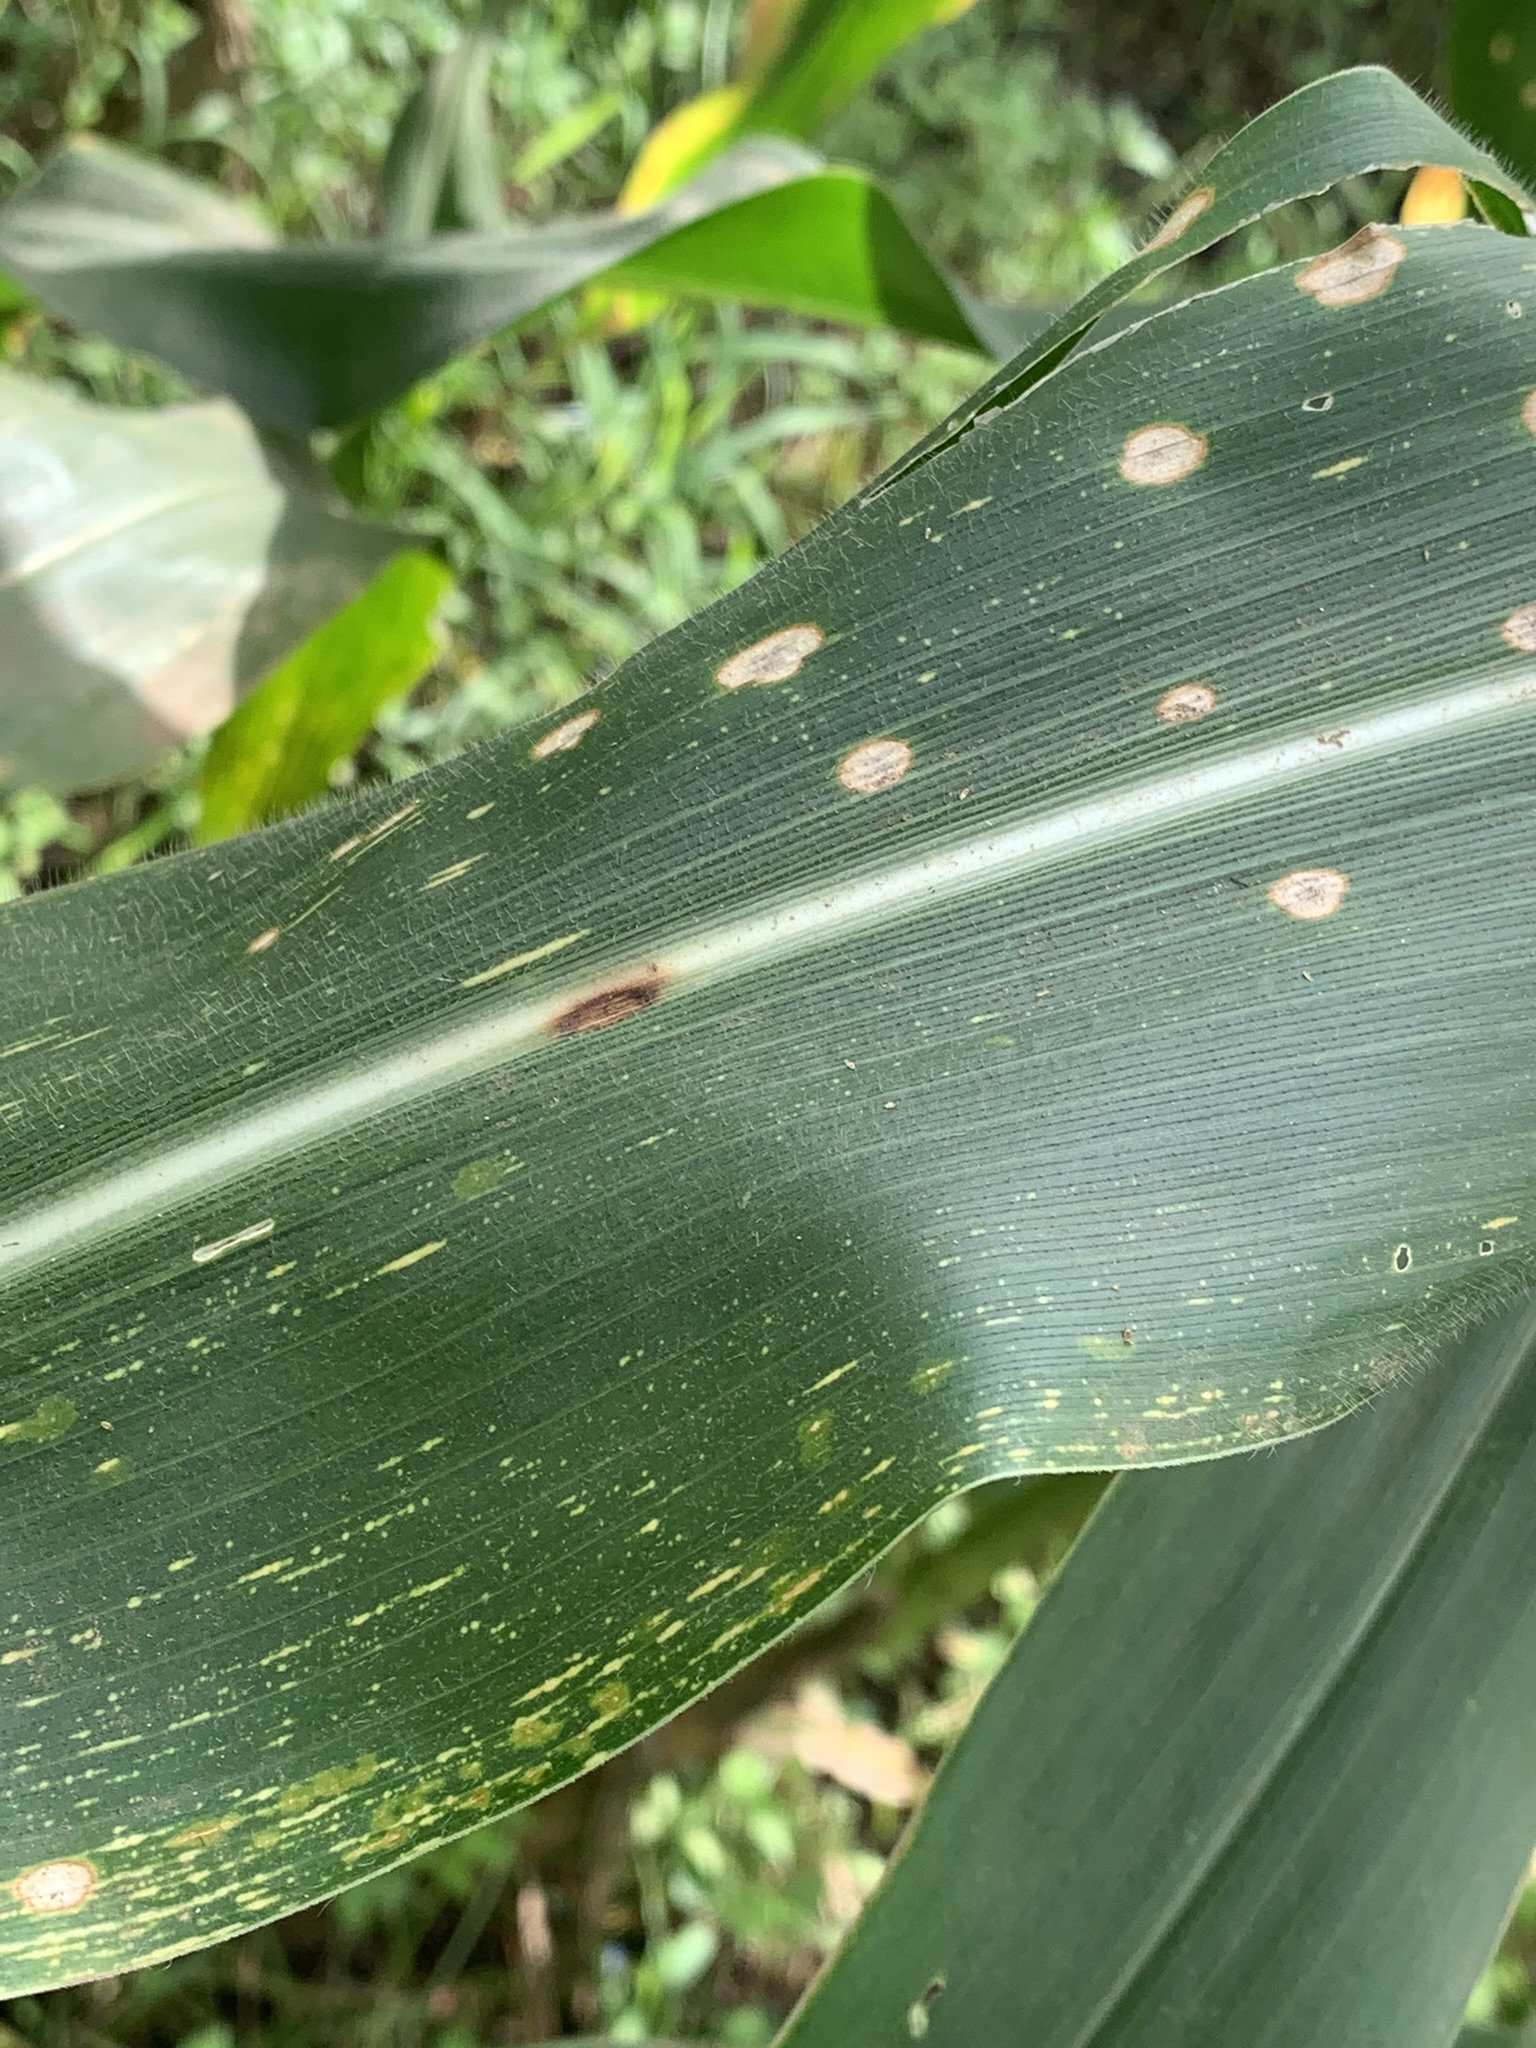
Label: MSV